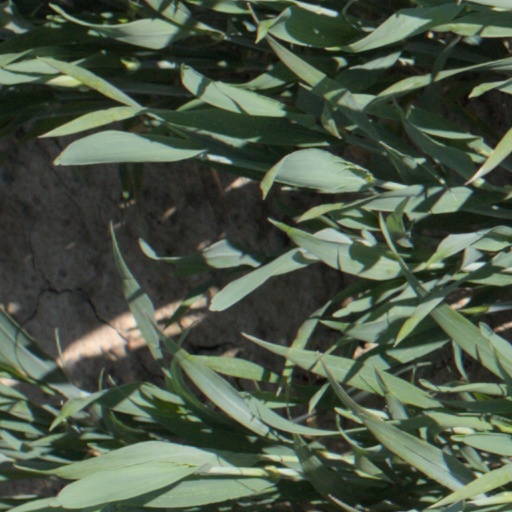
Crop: wheat